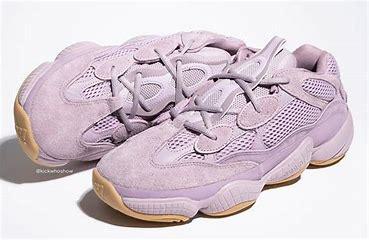
Brand: Adidas
Model: Yeezy 500